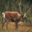
Label: deer